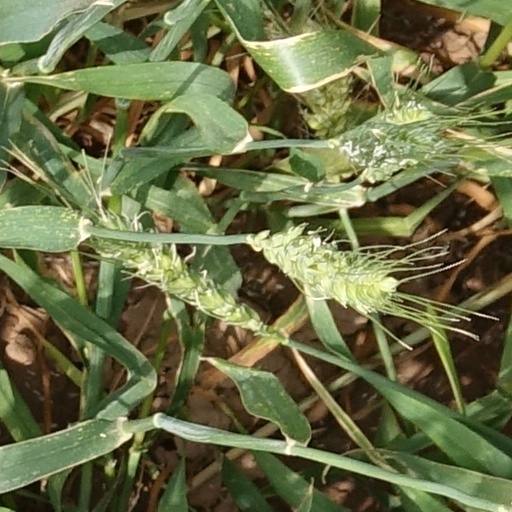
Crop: wheat